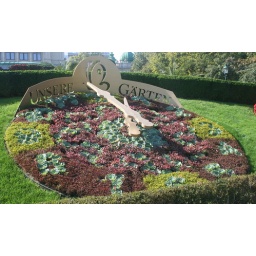
A huge flower clock in front of the Kurhaus.